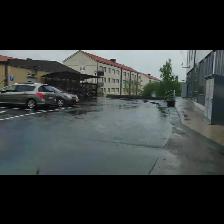
Label: NonHuman